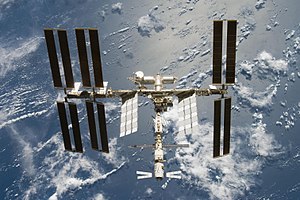
STS-126 / Missionen / Rumfærgen lander – Missionen er slut
STS-126 var rumfærgen Endeavour's 22. rummission opsendt d. 14. november 2008 kl. 7:55 pm EST – d. 15. november kl. 01:55 dansk tid og vendte tilbage d. 30. november 2008 4:25 pm EST – 22:25 dansk tid.